Messerschmitt Bf 109

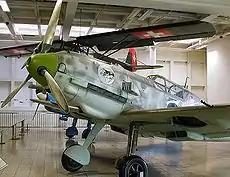
A Bf 109E-3 of JG 51 'Mölders' in the Deutsches Museum in Munich, showing the 20 mm MG FF installations in the wing.

Initially, the Bf 109 was regarded with disfavour by E-Stelle test pilots because of its steep ground angle, which resulted in poor forward visibility when taxiing; the sideways-hinged cockpit canopy, which could not be opened in flight (but could be dropped by the emergency arm). They were also concerned about the high wing loading.